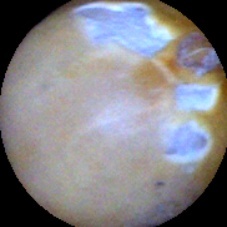
Label: Skin-damaged